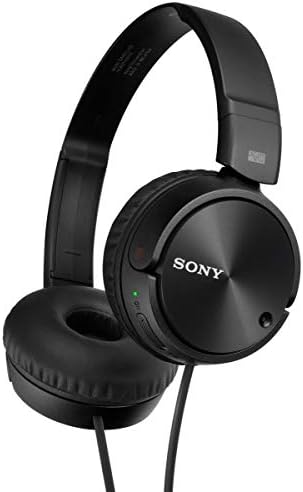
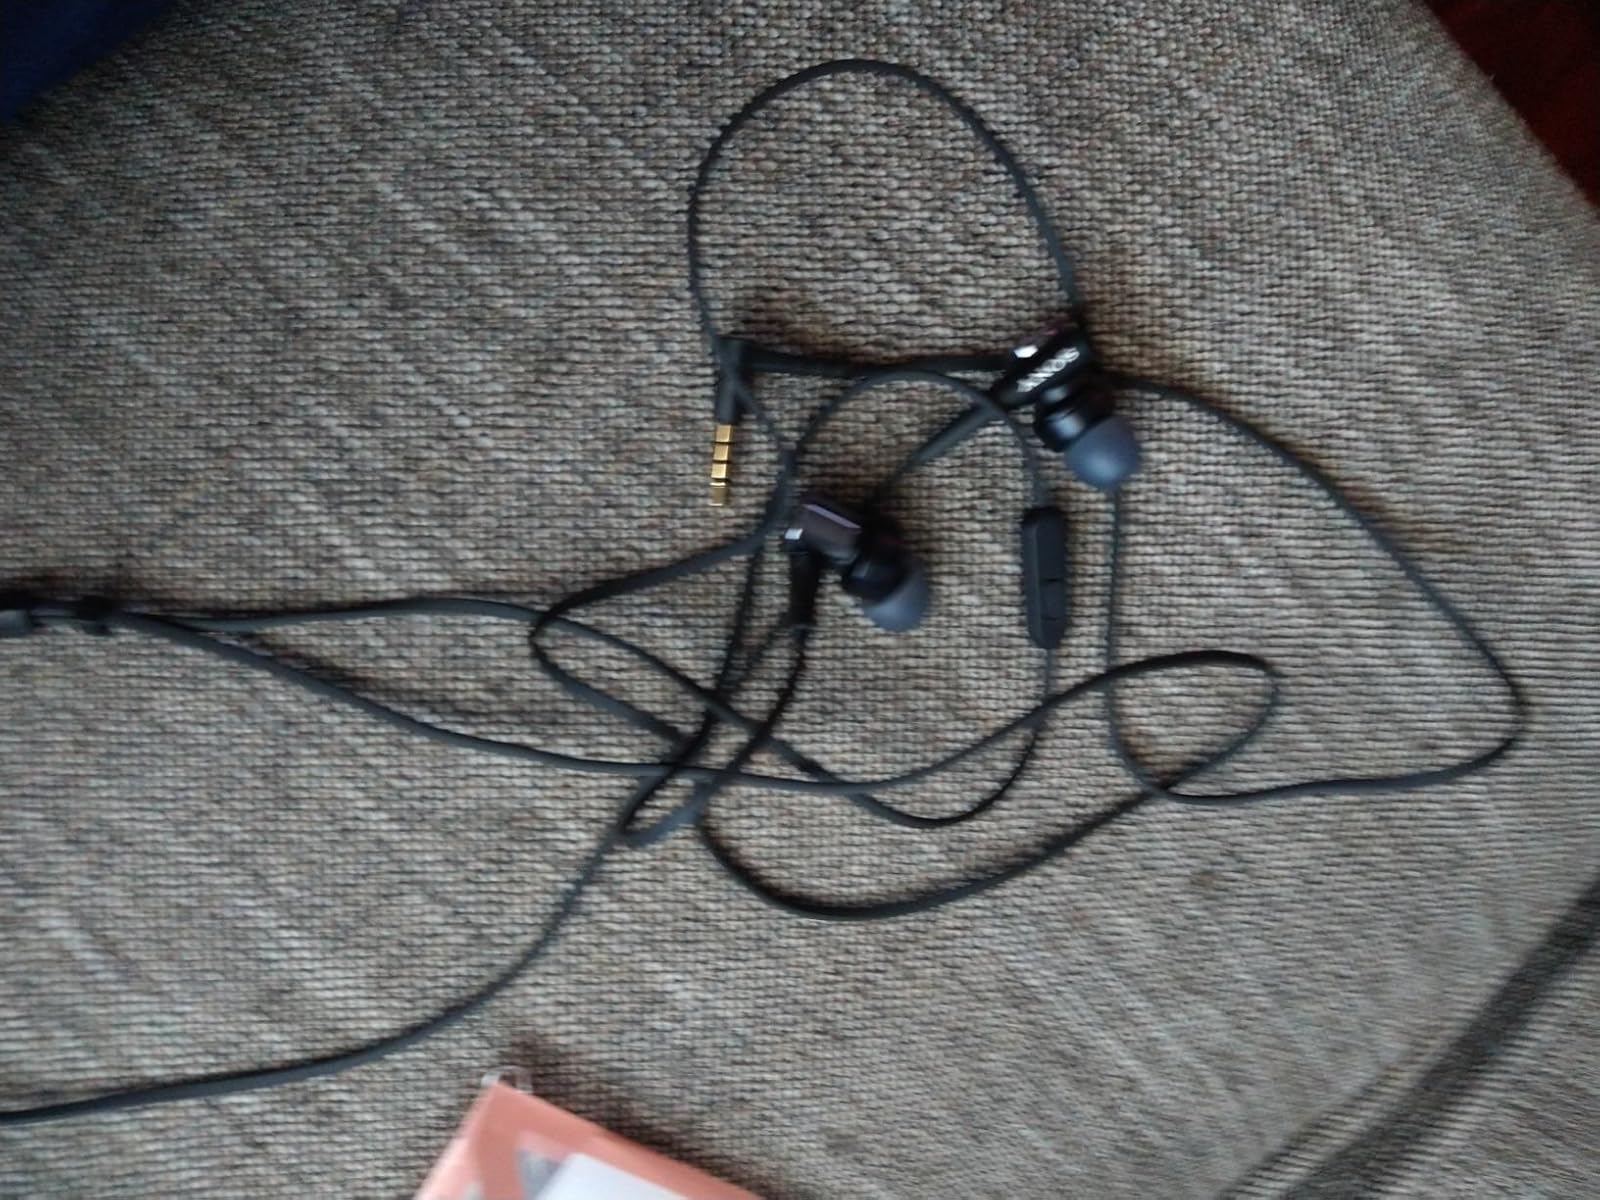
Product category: headphones
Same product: no